Fiat BR.20 Cicogna

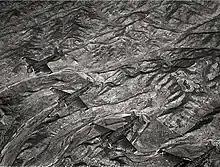
A formation of Fiat B.R.20s, June 1937. Note the camouflage blending in with the ground below

During the mid- to late- 1930s, the Spanish Civil War was waged between right-wing nationalist and left-wing Republican factions. However, the conflict quickly led to the Great Powers of the era participating to various degrees in support of their favoured side. The civil war became a testing ground for the latest military equipment of the Italians, Germans, French, British, Americans, and Soviets. As a by-product of this involvement, rapid advances in bomber development were achieved during this period.